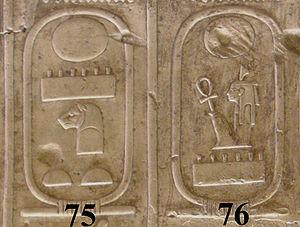
Dans l'Égypte antique, la titulature royale est l'ensemble des noms officiels par lesquels un pharaon est désigné dans les textes légaux et les grandes inscriptions dédicatoires. La titulature du roi d'Égypte se compose de cinq « Grands Noms », chacun formé d’un titre suivi d’un nom proprement dit. Ces cinq appellations définissent la nature royale et constituent en même temps une idéologie du pouvoir. L'usage de la titulature se met en place dès l'aube de la monarchie pharaonique et perdure jusqu'à la fin de l'institution au moment de l'incorporation de l'Égypte dans l'Empire romain.
Menpehtyrê Ramsès Iᵉʳ, né vers 1351 avant notre ère et décédé vers 1294 avant notre ère, est le pharaon fondateur de la XIXᵉ dynastie de l'Égypte antique ; il règne brièvement de -1295 à -1294.
La liste d'Abydos, appelée également table d'Abydos, est la représentation des cartouches de 76 rois ayant précédé Séthi Iᵉʳ. Elle est située sur un mur du temple construit par ce pharaon à Abydos en Égypte, dans un passage qui était à l'origine la chapelle de Sekhmet.